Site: brandenburg
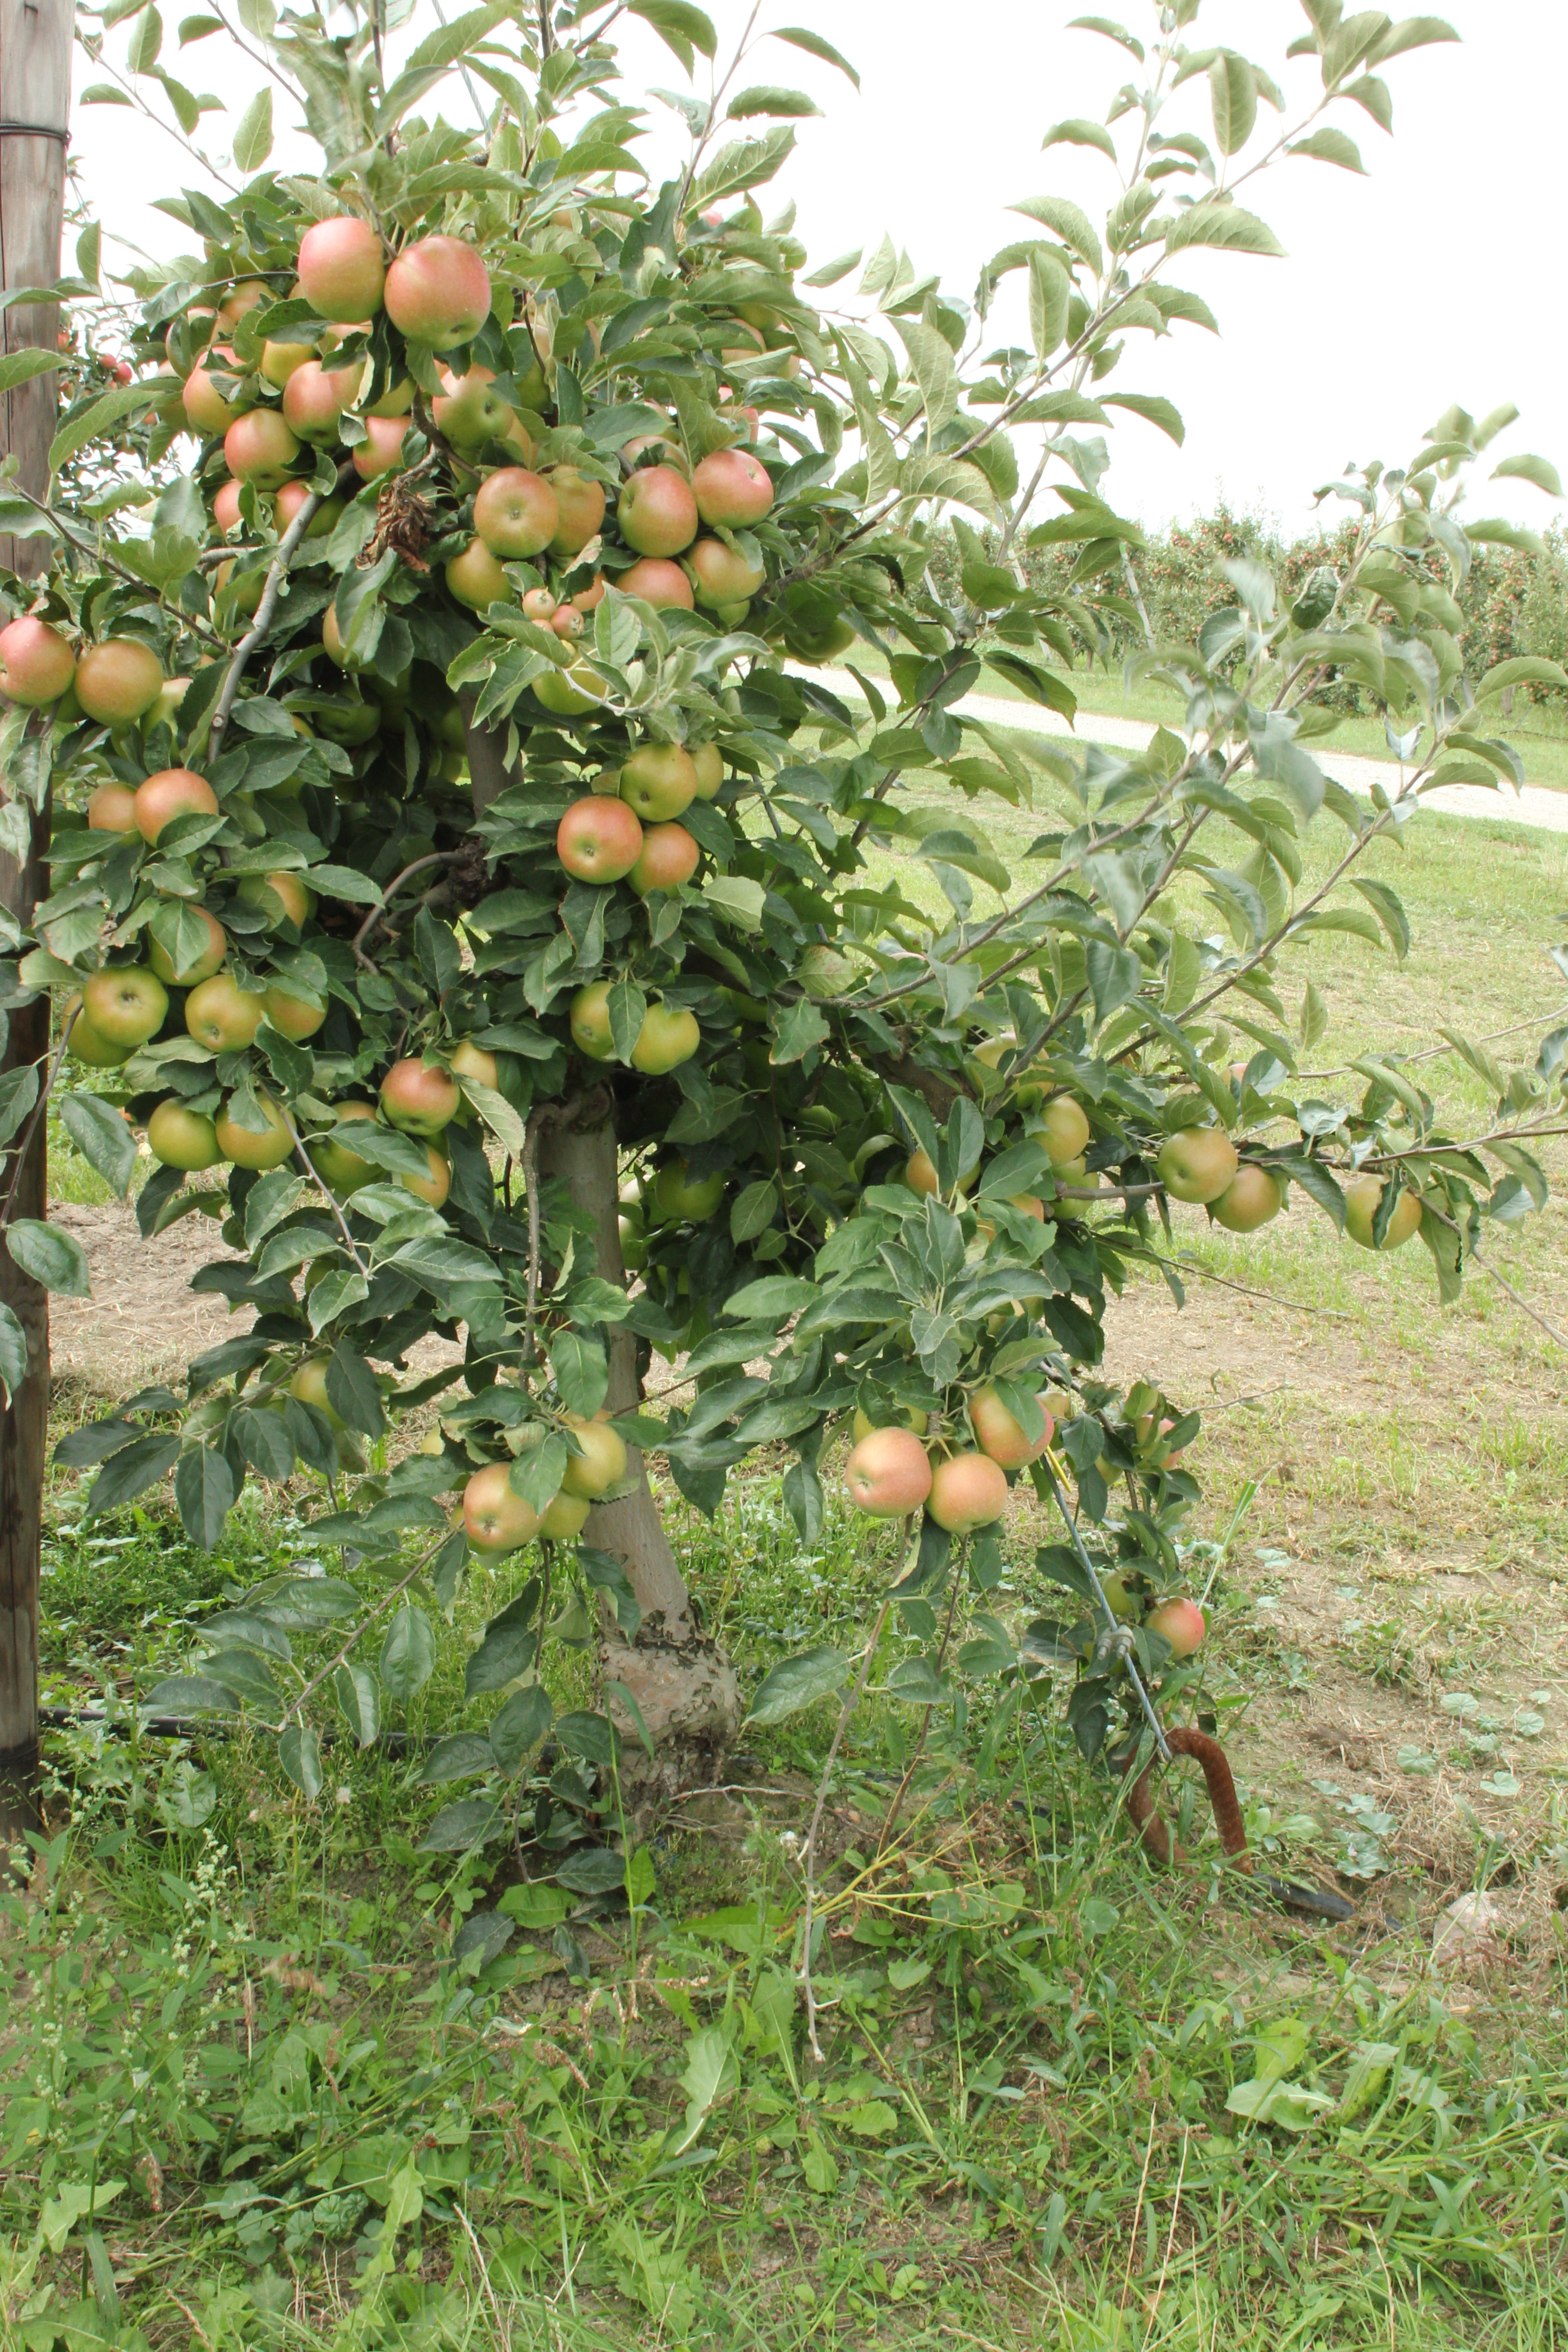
Growth stage (BBCH 87): Maturity of fruit and seed